Robert Gibbs

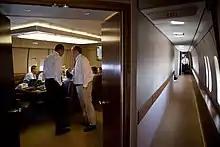
Obama and Gibbs in the conference room of Air Force One in July 2009

On 22 November 2008, it was announced by the Obama transition team that Gibbs would be the White House Press Secretary for the Obama administration. He assumed the role of press secretary on 20 January 2009, and gave his first official briefing on January 22, 2009.